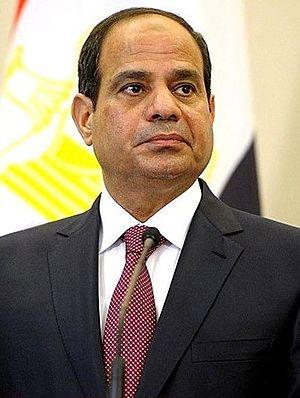
Le sommet du G20 2016 à Hangzhou en Chine est le onzième sommet du Groupe des vingt depuis sa création pour les chefs d'État en 2008. Ce sommet se tient les 4 et 5 septembre 2016 à Hangzhou dans la province chinoise de Zhejiang. Il est également le premier à se dérouler en Chine.
Un référendum constitutionnel a lieu du 20 au 22 avril 2019 en Égypte. La population est amenée à se prononcer sur une révision de la constitution portant notamment sur l'allongement du mandat présidentiel de quatre à six ans, sur le rétablissement du poste de vice-président et sur celui d'un Sénat.
L'élection présidentielle égyptienne de 2018 est organisée du 26 au 28 mars 2018 afin d'élire le président de la République arabe d'Égypte à l'expiration du premier mandat du maréchal al-Sissi.